Jonas Hofmann

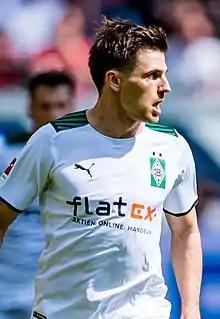
Hofmann playing for Borussia Mönchengladbach in 2022

Jonas Hofmann (born 14 July 1992) is a German professional footballer who plays as a right winger for Bundesliga club Bayer Leverkusen and the Germany national team.